Ehrgott Bernhard Bendl

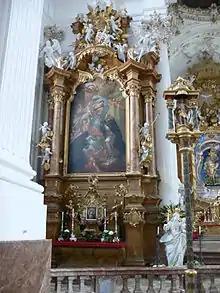
The Rosenkranzaltar in the Marienmünster church.

Ehrgott or Ehregott Bernhard Bendl, Bendel, Pendel or Pendl (c.1660, Pfarrkirchen - 31 January 1738, Augsburg) was a German sculptor and plaster-worker. He worked in southern Germany and Switzerland in stone, wood, gold, silver, plaster, metal and ivory.